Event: Nepal Earthquake
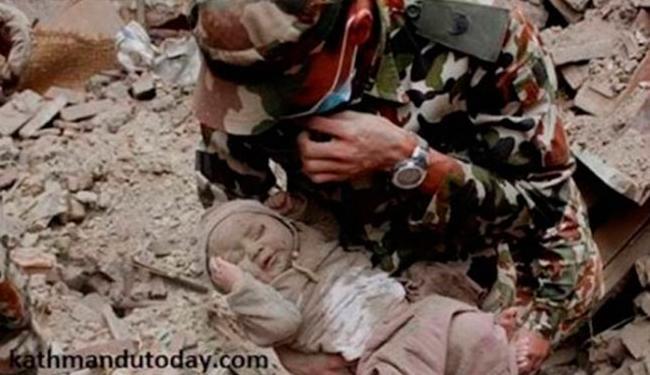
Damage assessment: damage